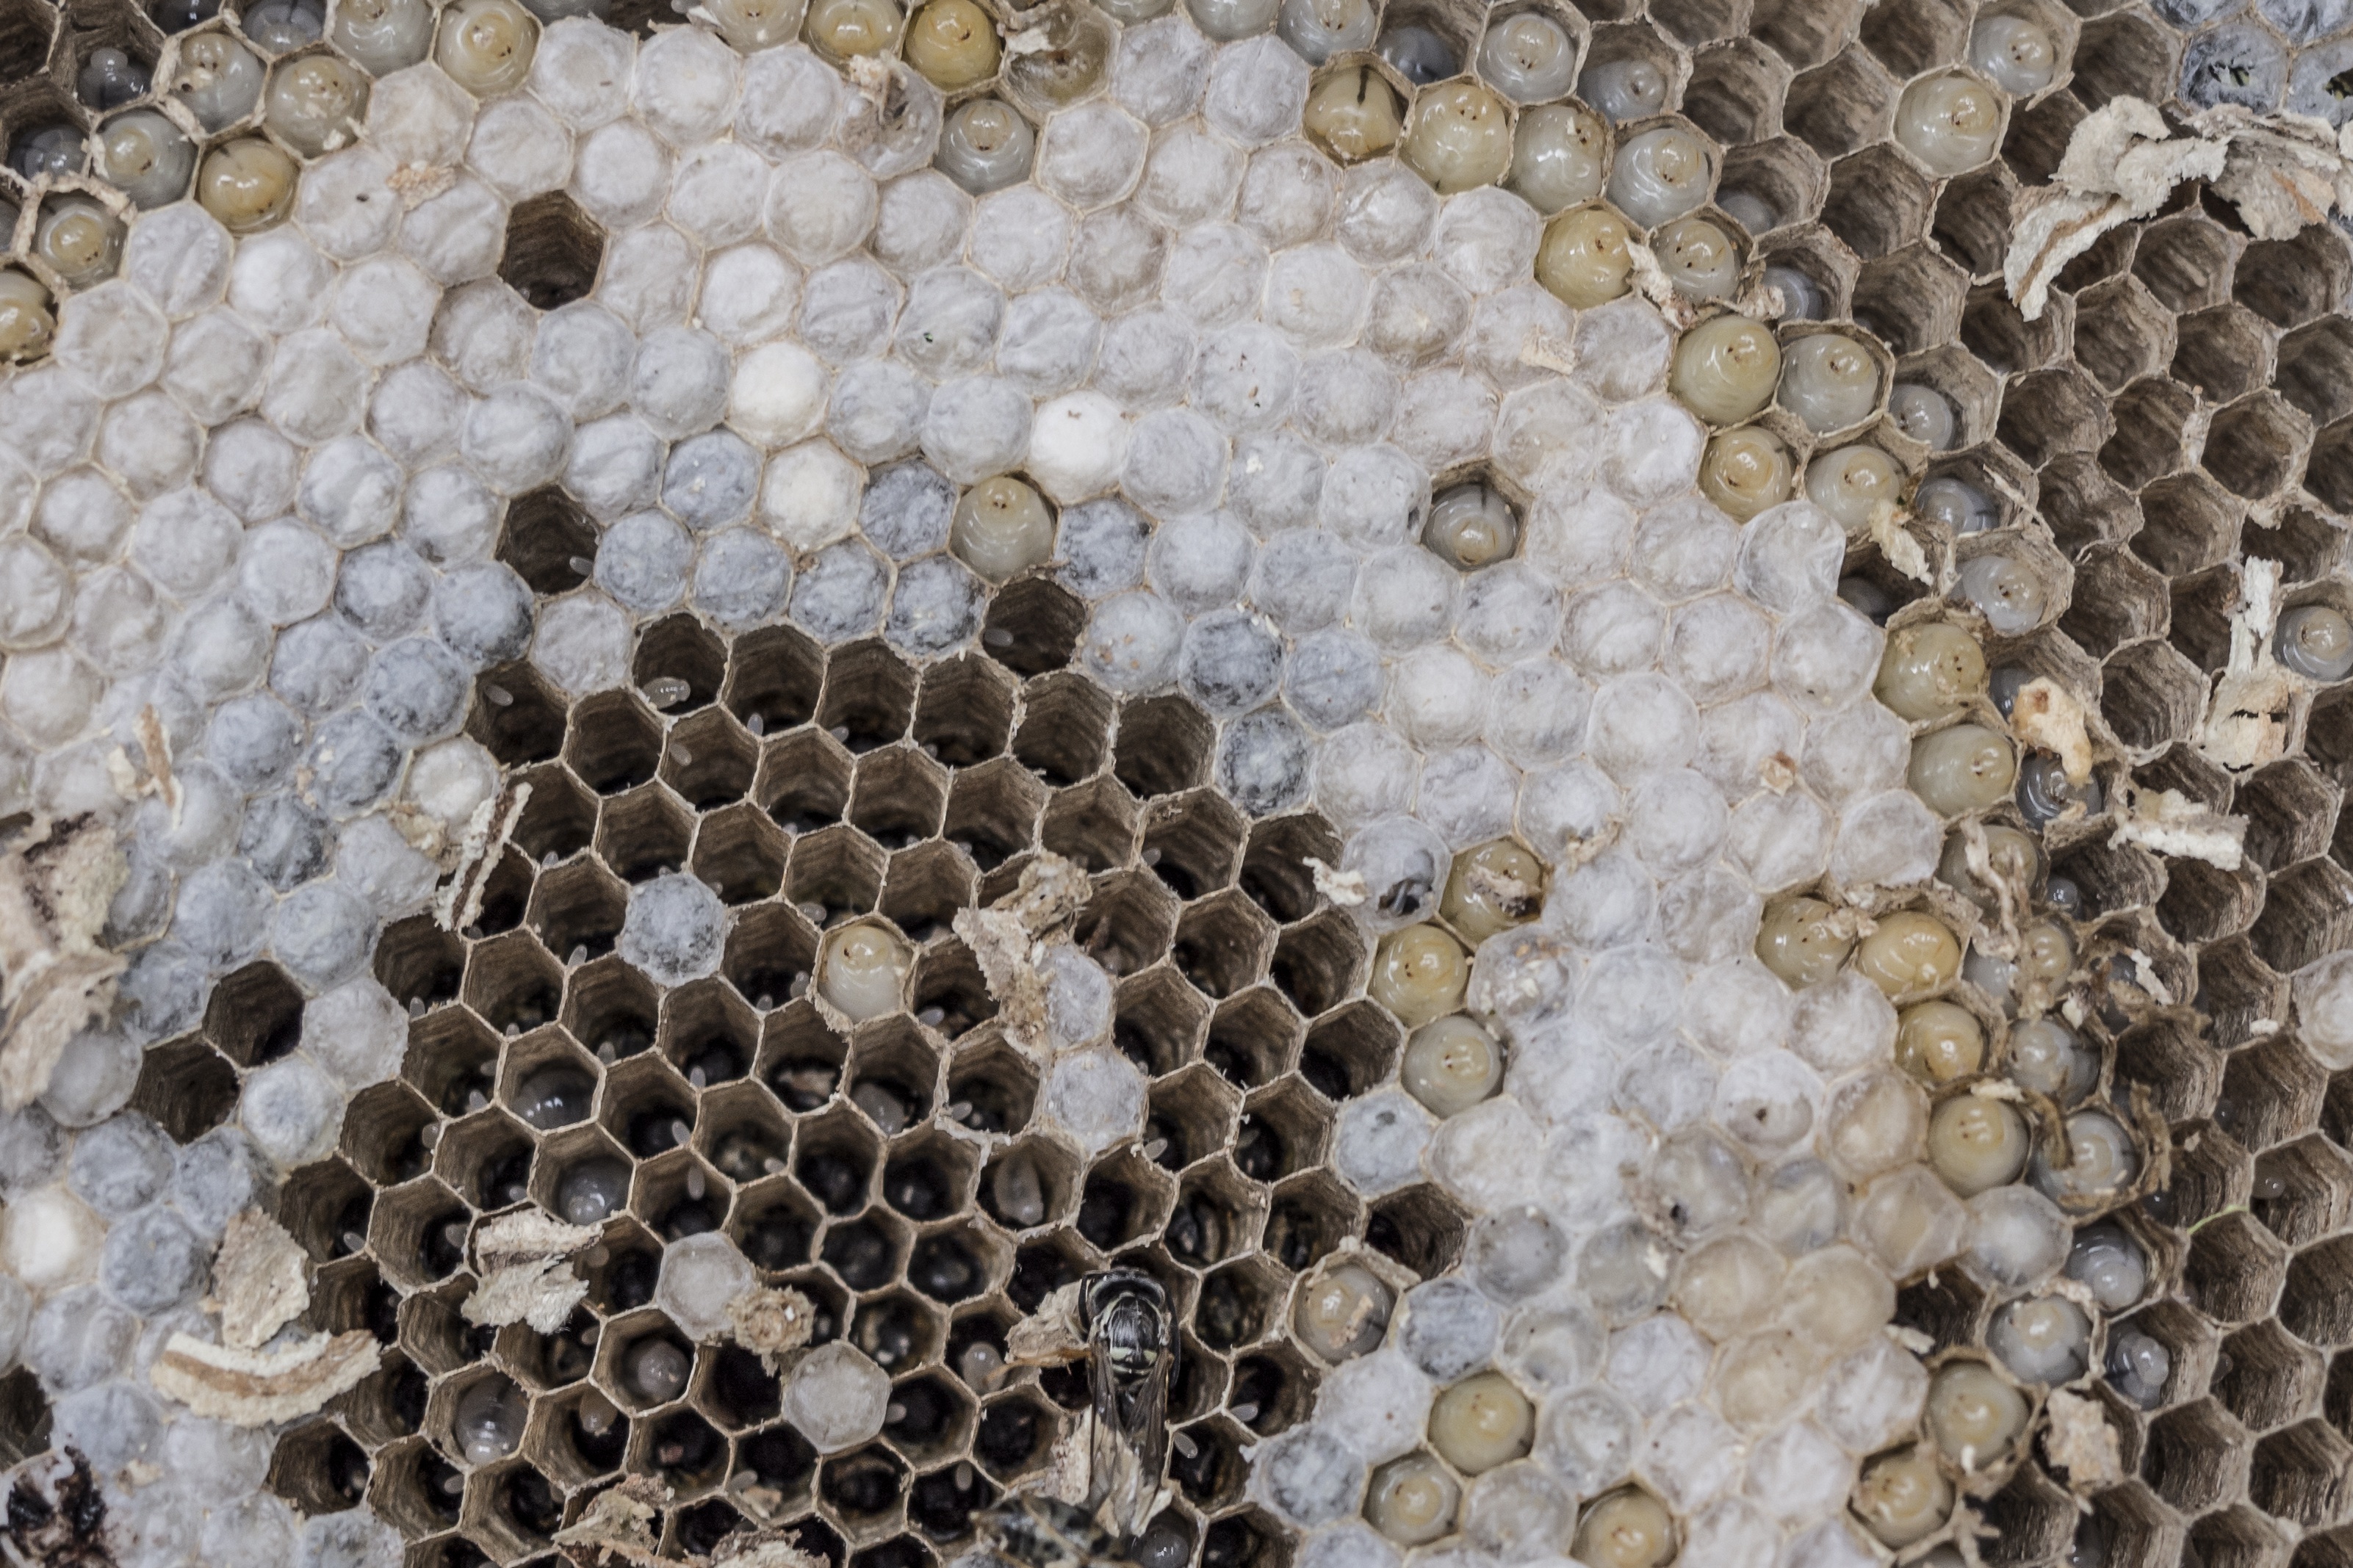
pattern, insect, invertebrate, design, bee, hexagon, wasp, wasps, development, honeycomb, combs, larvae, the hive, wasps dwelling, membrane winged insect